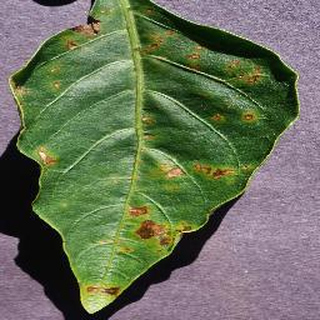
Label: bell_pepper_bacterial_spot